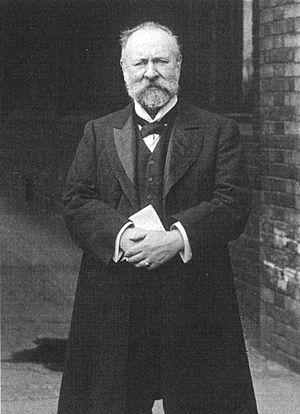
Janvier
Richard Bowdler Sharpe est un zoologiste britannique, né le 22 novembre 1847 à Londres et mort le 25 décembre 1909 dans cette même ville des suites d’une pneumonie.